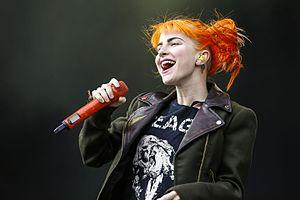
La chanteuse américaine Hayley Williams, du groupe rock Paramore, en concert à Nuremberg en 2013. فارسی: هیلی ویلیامز خواننده راک، ترانه‌سرا و نوازنده، همچنین نامزد جایزهٔ گرمی؛ در آمریکا به‌دنیا آمد."